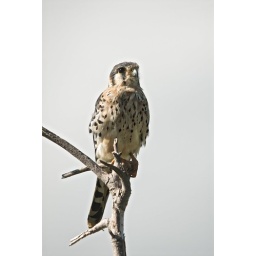
Close as possible, but big white cloud in background and no crop.